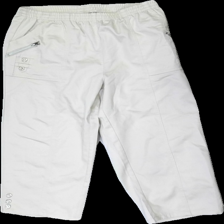
View: front
Type: Trousers
Category: Ladies
Brand: Not in the list
Brand text on label: soya
Colors: Beige
Material: 81% Cotton 19% Polyester
Cut: Regular
Size: M
Price range: 50-100
Recommended usage: Reuse
Description: beige cropped  trousers